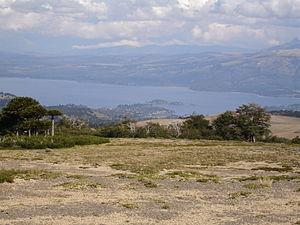
Le lac Aluminé est un lac de la province de Neuquén, en Argentine. Il est situé dans le département d'Aluminé, au sein des Andes de Patagonie argentine, à plus ou moins 25 km au nord du Parc national Lanín.